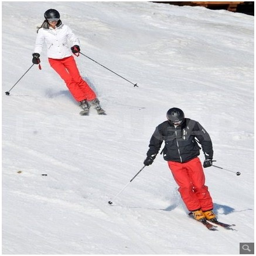
person 's even trendy on the ski slopes